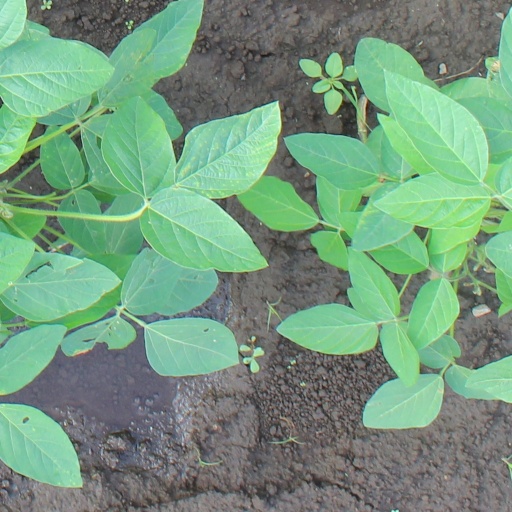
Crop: soybean